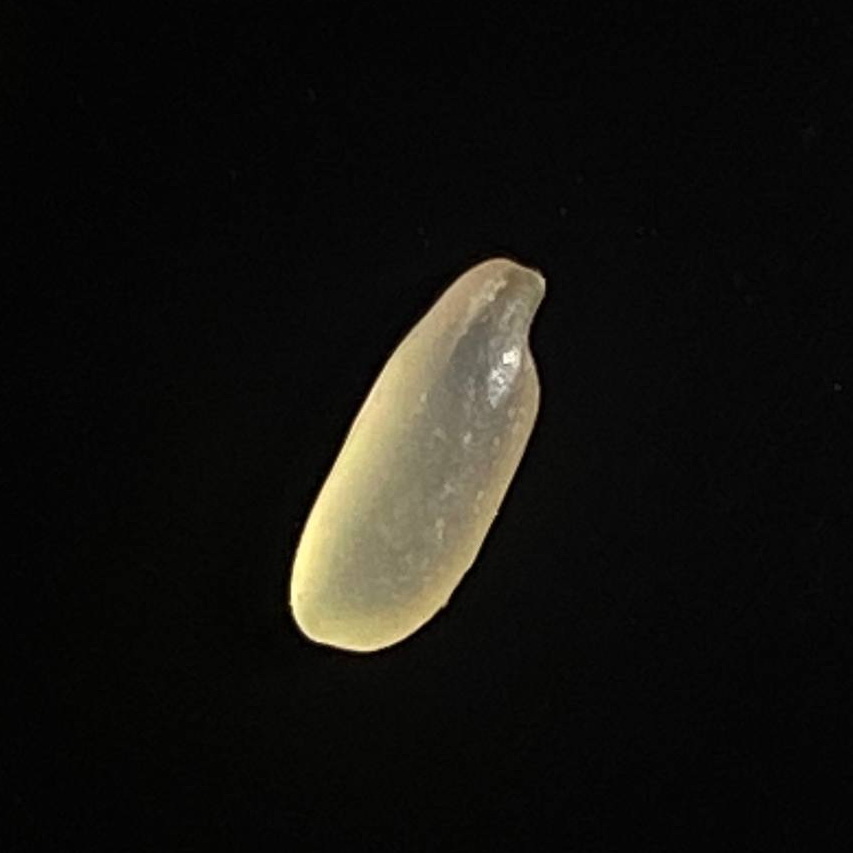
Rice variety: Shorna5